1996 Goody's Headache Powder 500 (Martinsville)

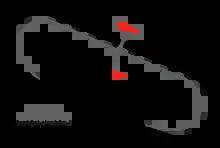
The layout of Martinsville Speedway, the venue where the race was held.

Martinsville Speedway is a NASCAR-owned stock car racing track located in Henry County, in Ridgeway, Virginia, just to the south of Martinsville. At 0.526 miles (0.847 km) in length, it is the shortest track in the NASCAR Cup Series. The track was also one of the first paved oval tracks in NASCAR, being built in 1947 by H. Clay Earles. It is also the only remaining race track that has been on the NASCAR circuit from its beginning in 1948.